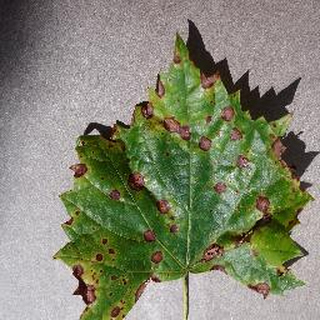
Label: grape_black_rot